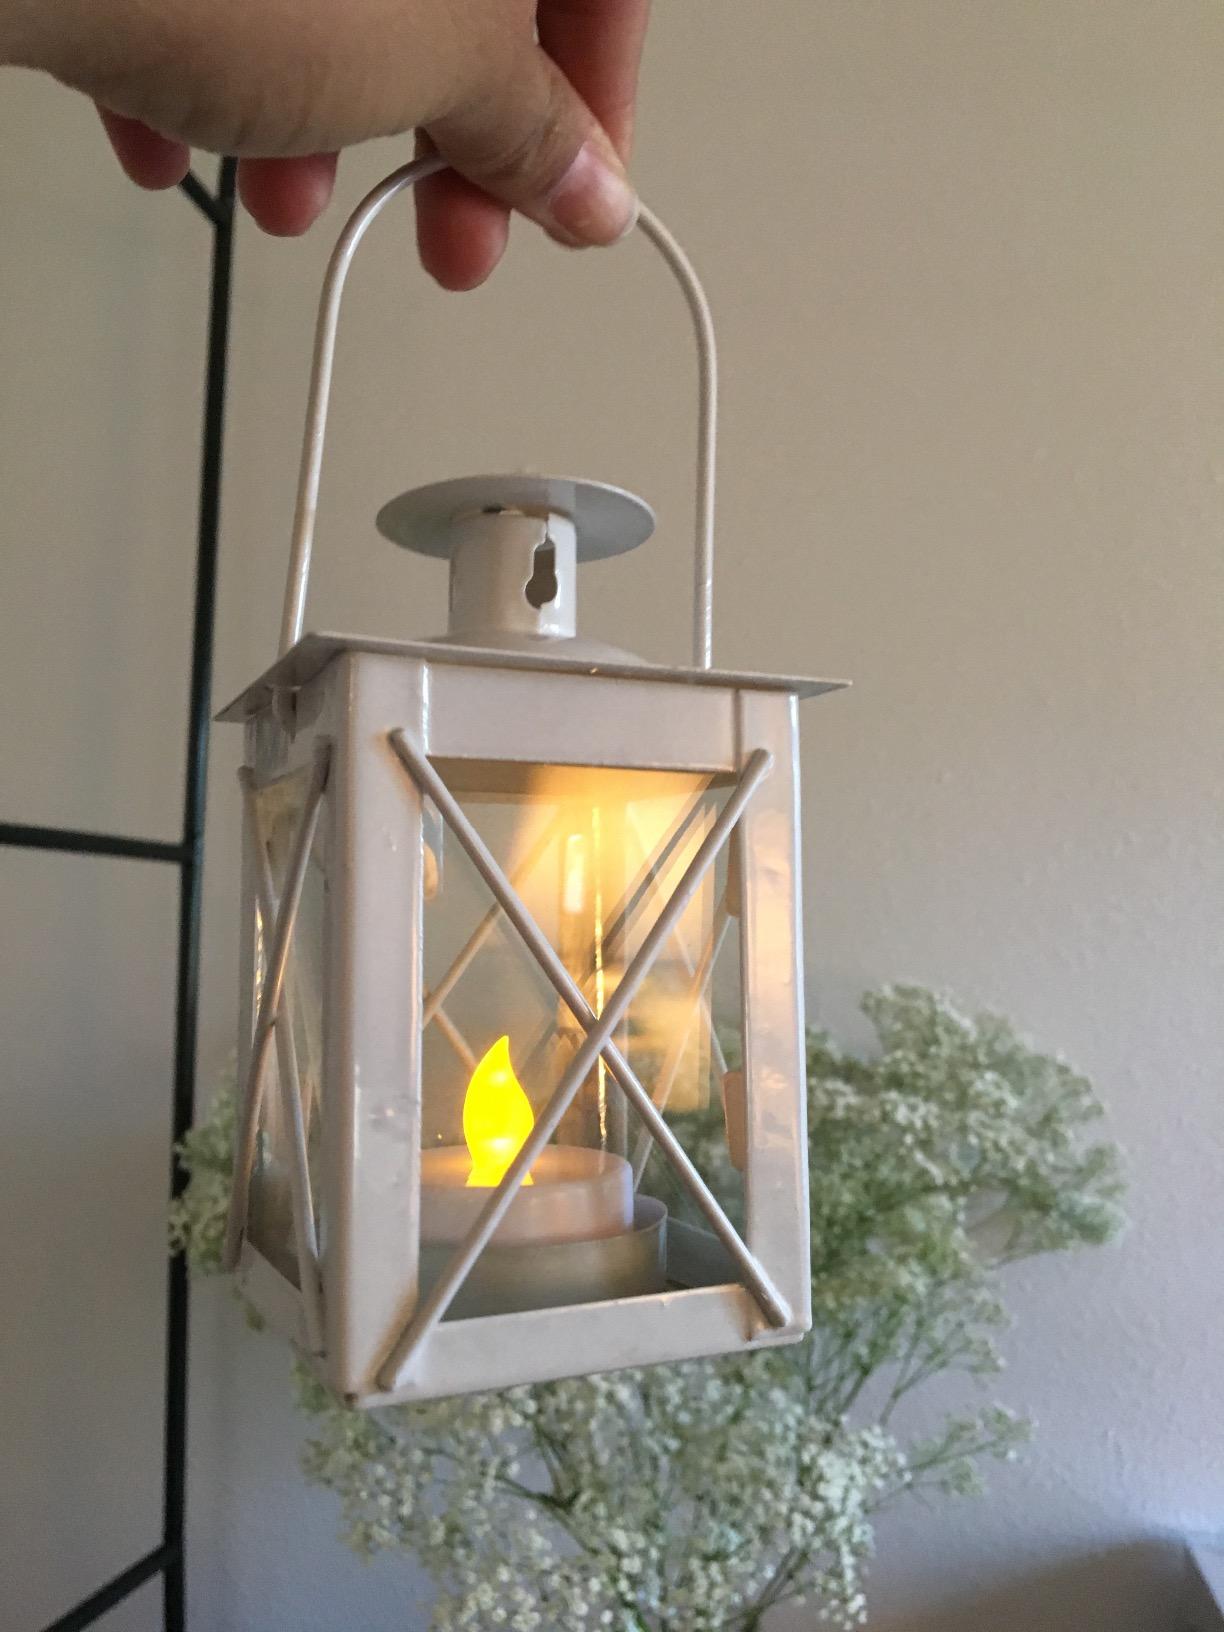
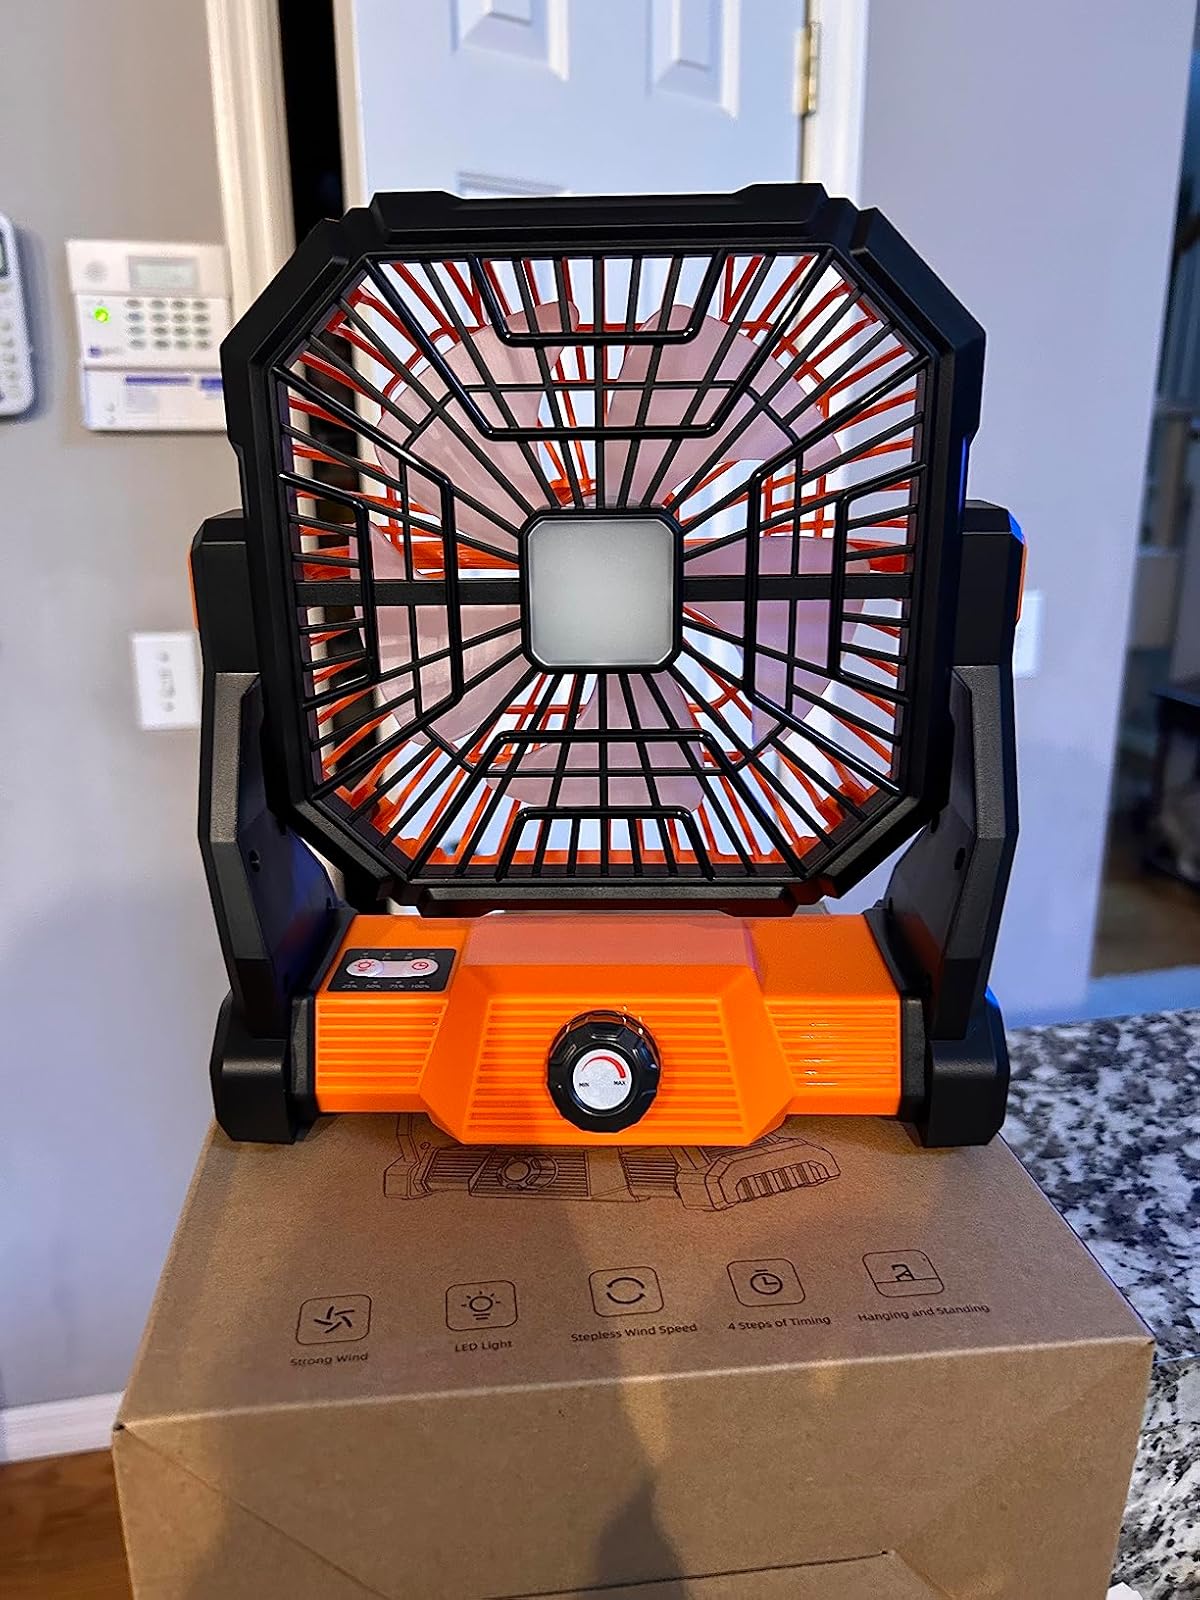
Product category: lantern
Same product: no